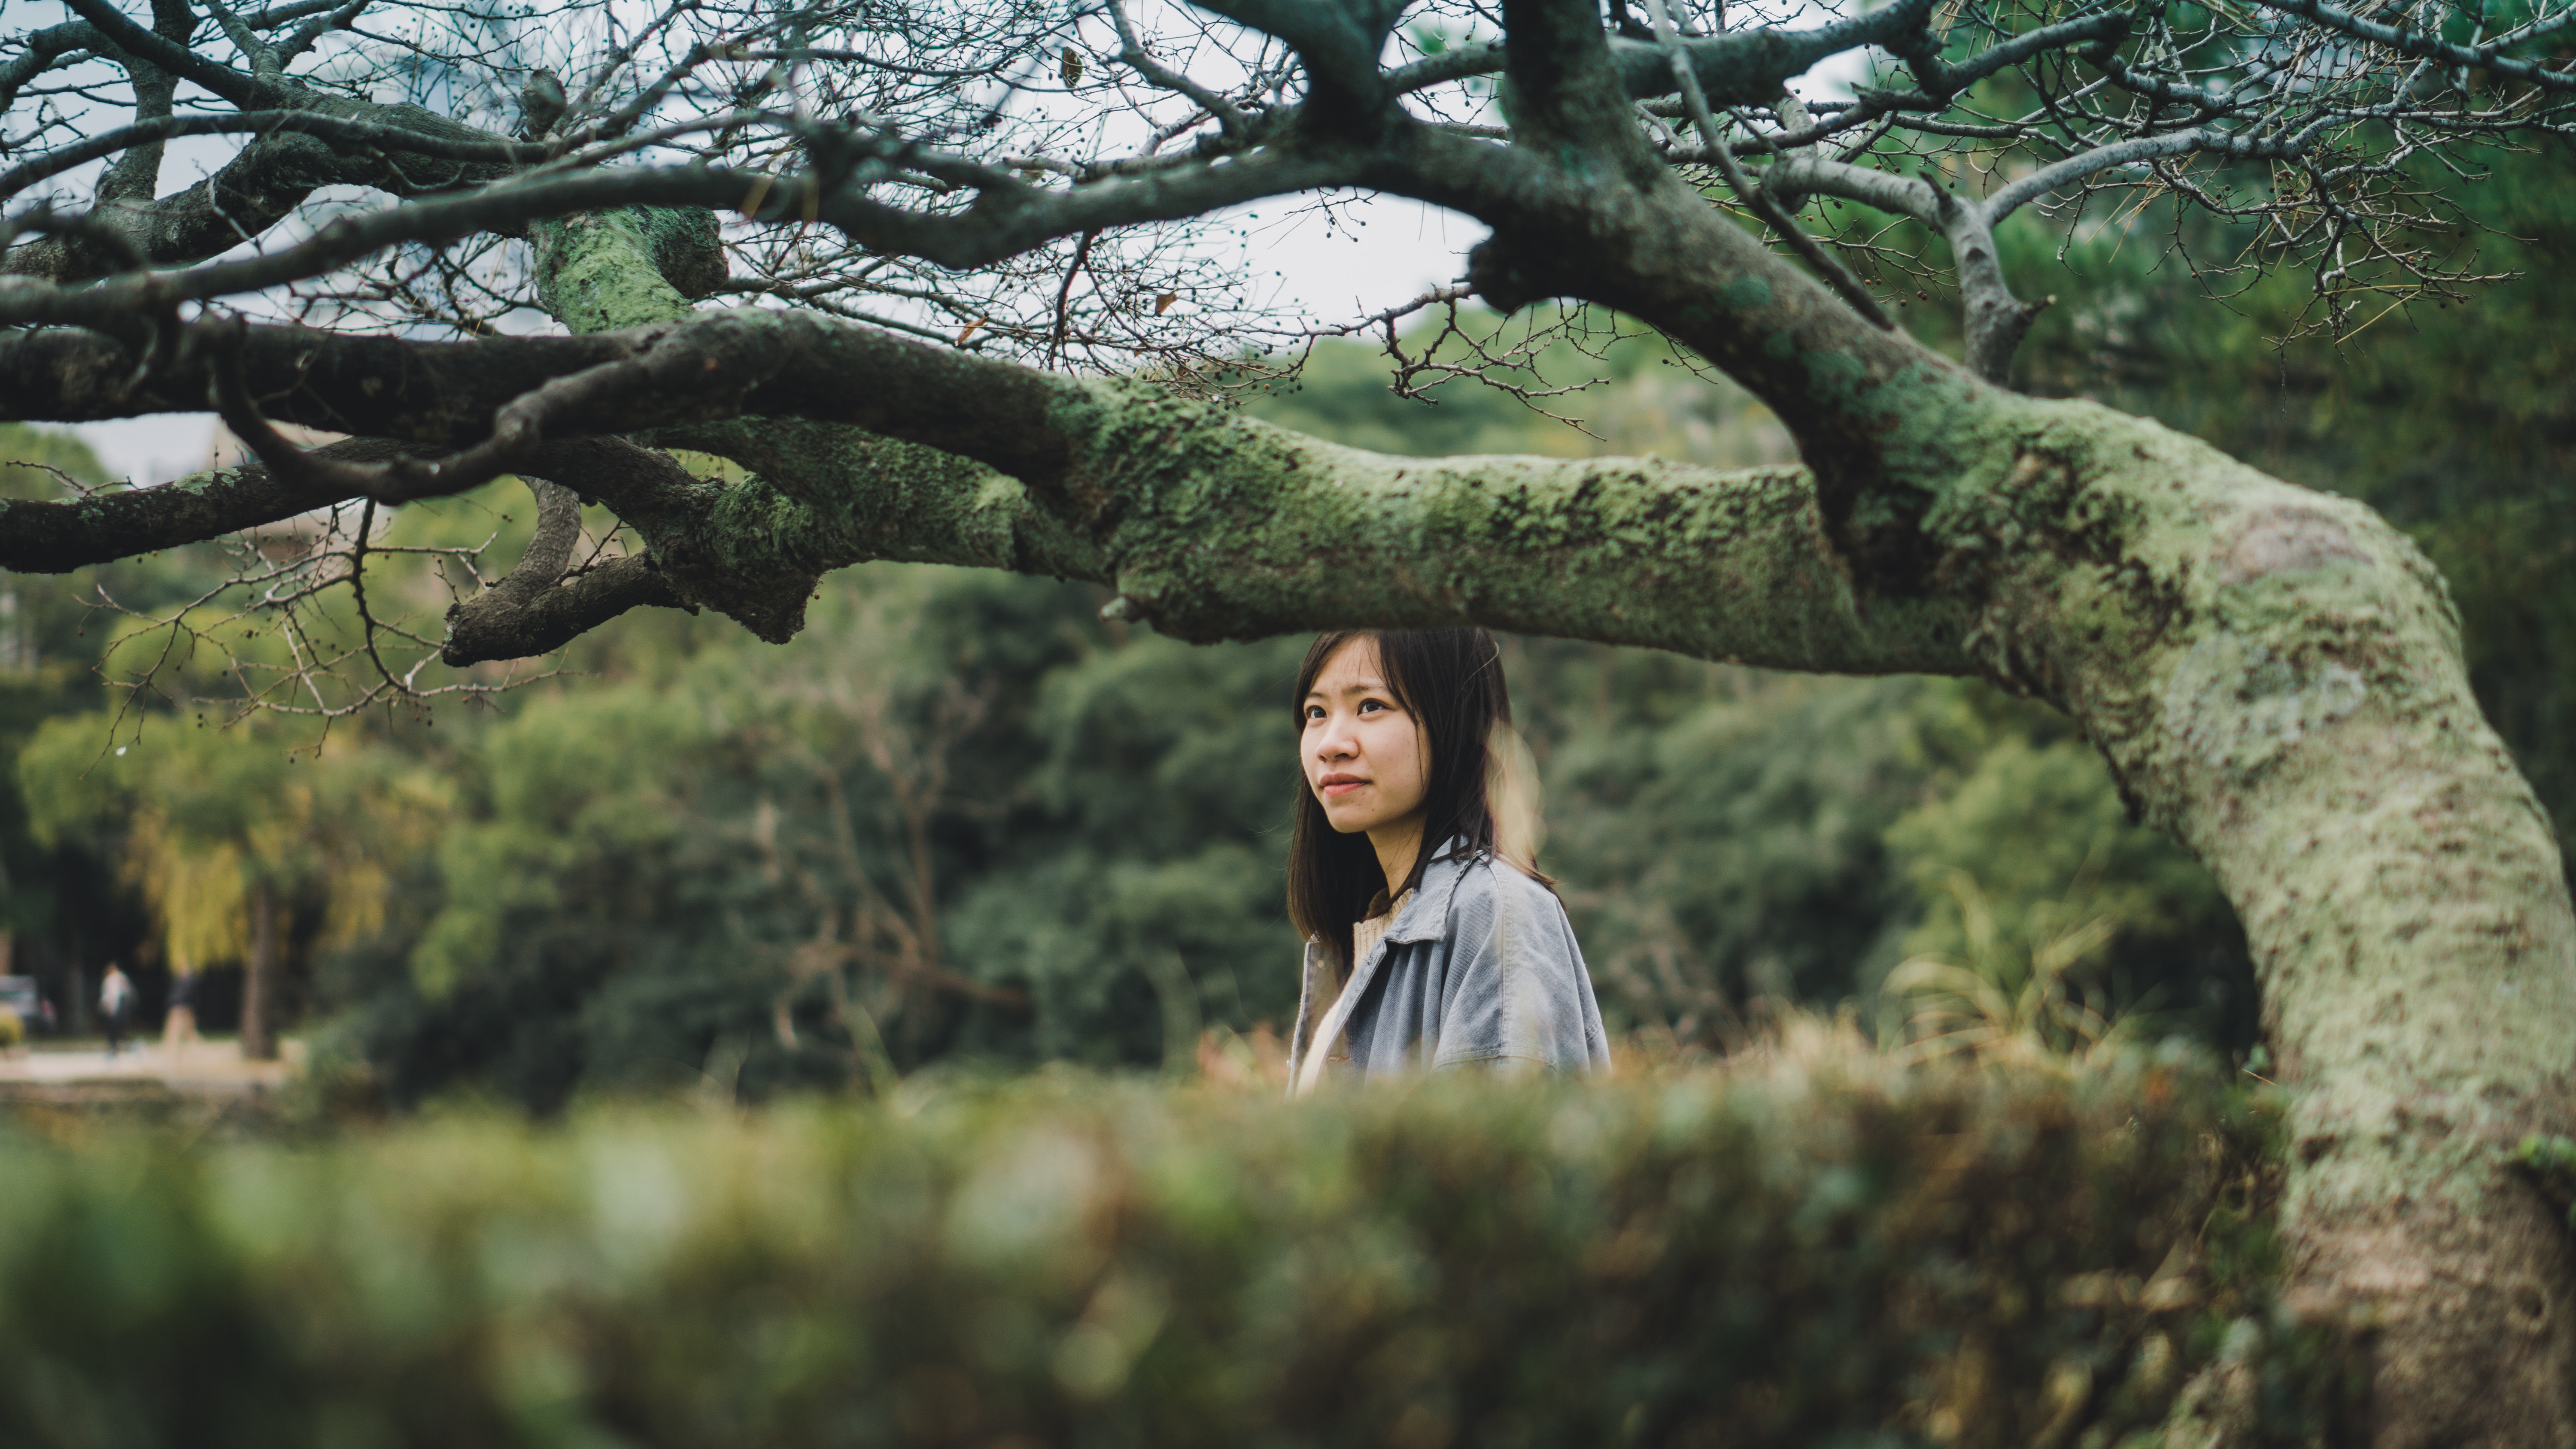
People in nature, photograph, tree, nature, branch, green, beauty, natural environment, woody plant, photography, grass, botany, leaf, plant, spring, forest, photo shoot, long hair, portrait photography, woodland, portrait, trunk, sitting, leisure, happy, black hair